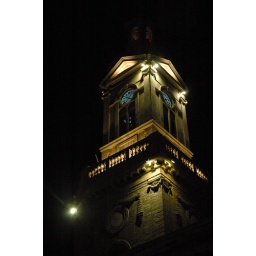
The clock tower at a church at the Plaza de Armas in La Serena